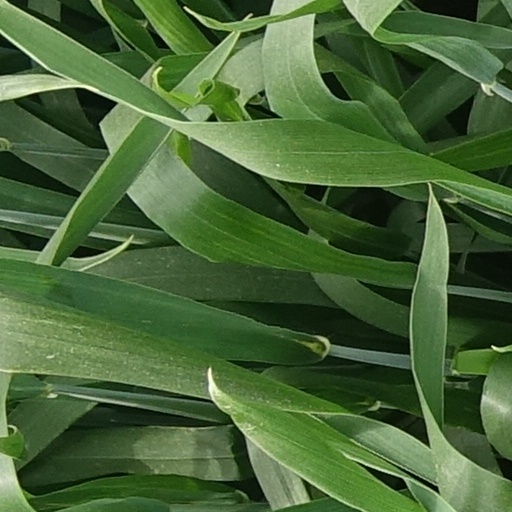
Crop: wheat